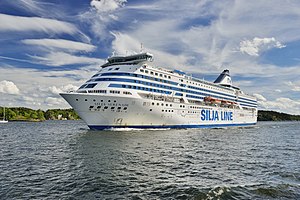
MS Silja Serenade
MS Silja Serenade
MS Silja Serenade er en cruisefærge ejet af det estiske rederi Tallink Group, men drevet under Silja Line varemærket, som Tallink har ejet siden maj 2006. Skibet forbinder Helsinki i Finland med Stockholm i Sverige via Mariehamn i Åland. Hun blev bygget i 1990 på Masa Yards værftet i Turku i Finland.